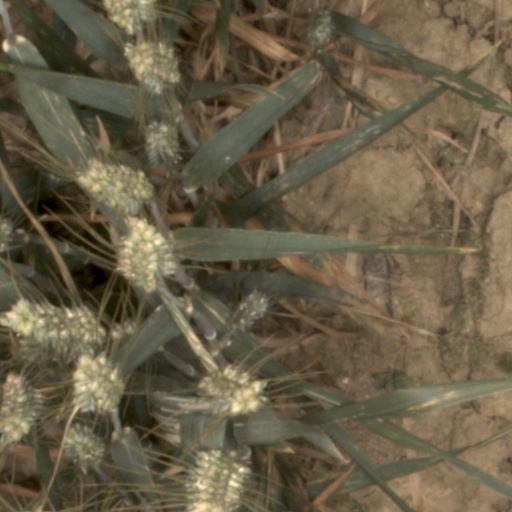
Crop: wheat